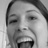
Emotion: surprise